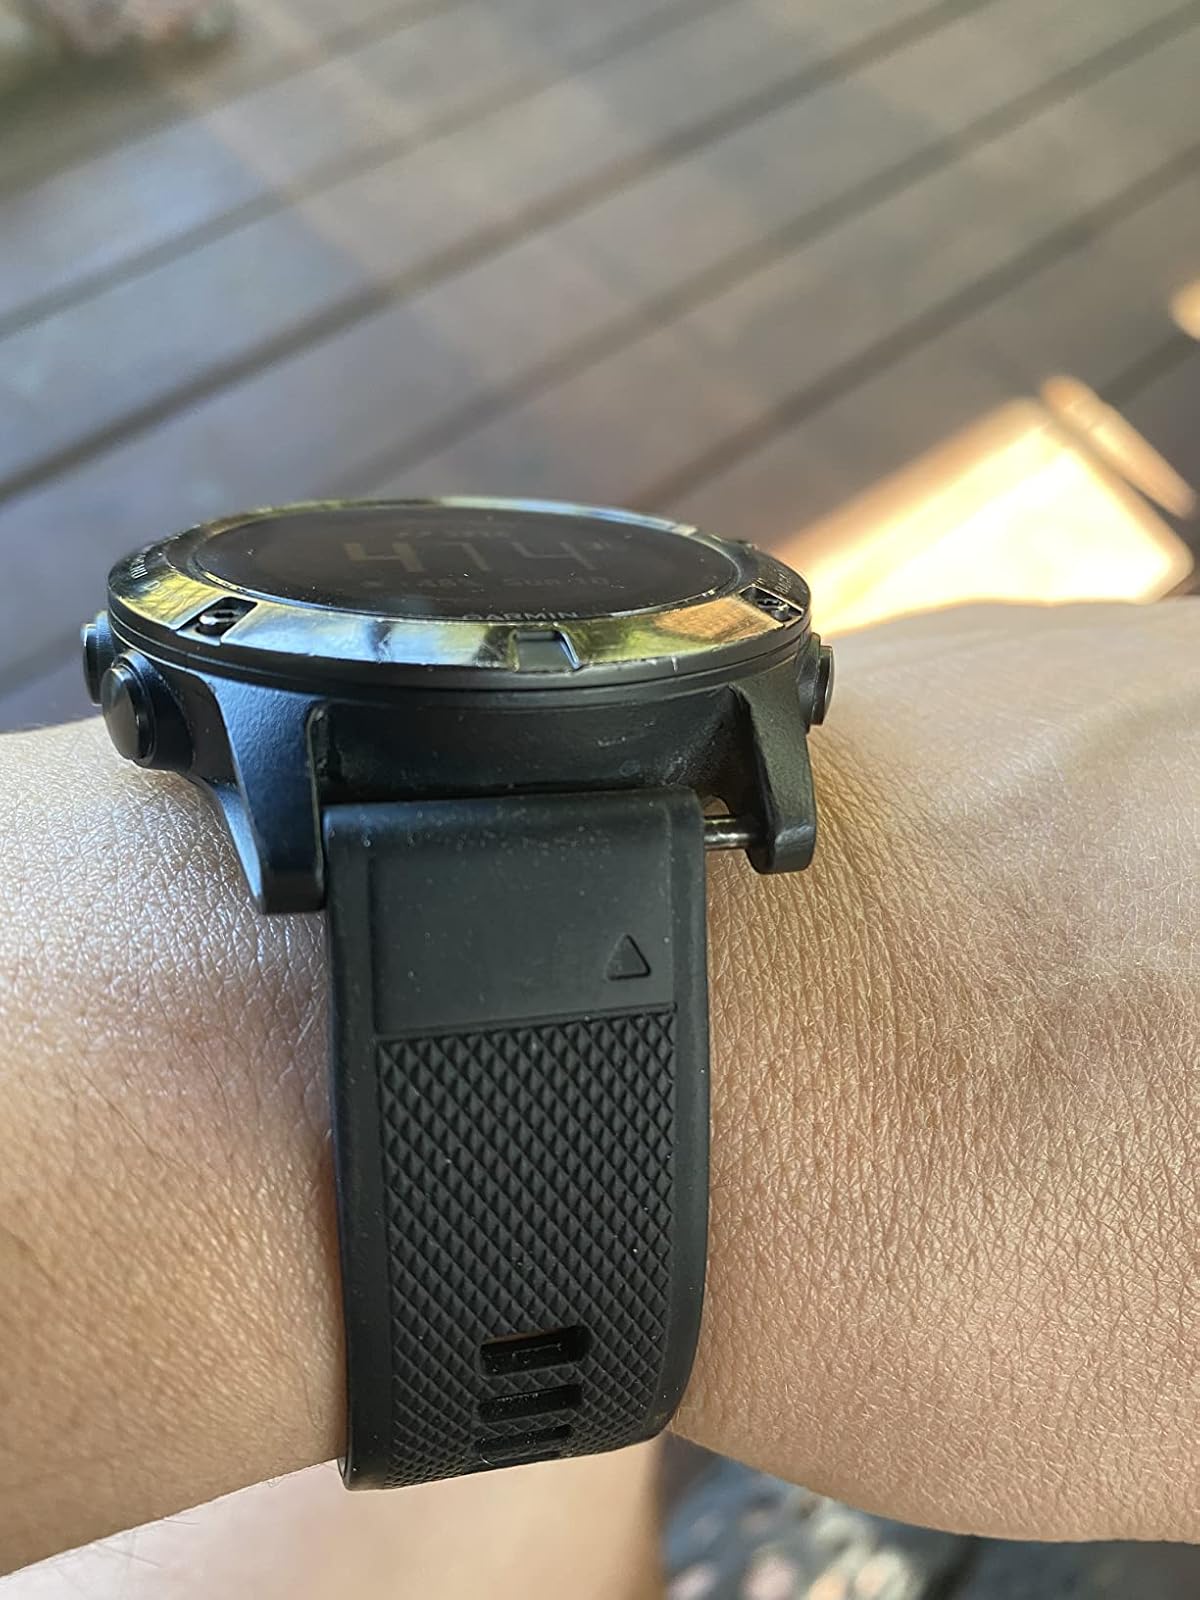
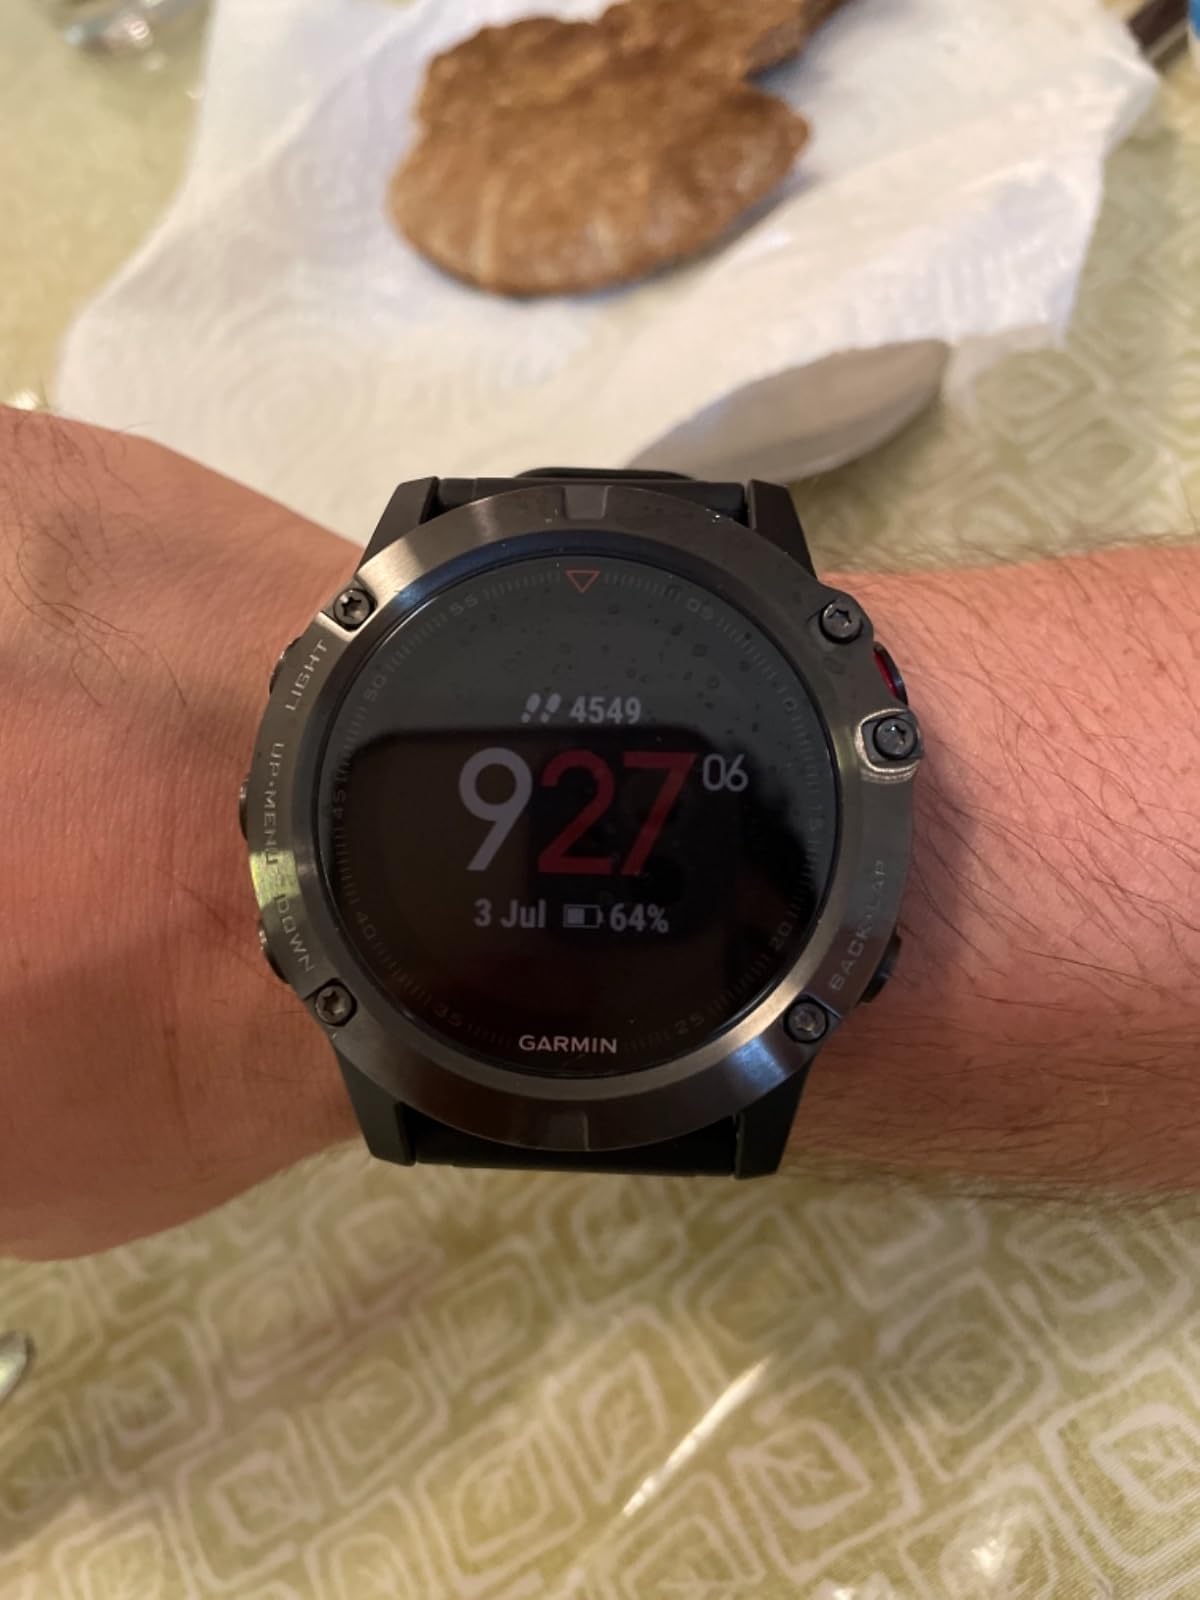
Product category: smartwatch
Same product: no